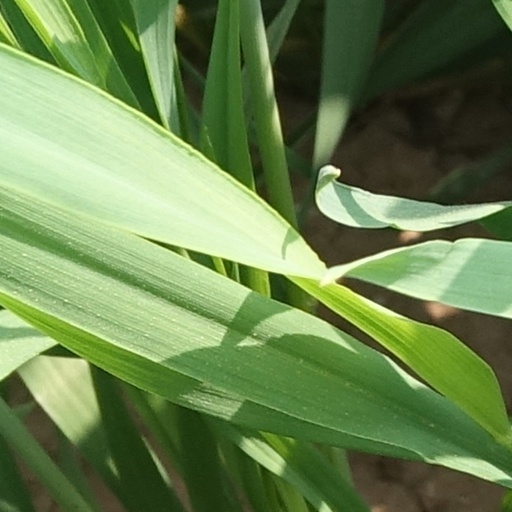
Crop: wheat